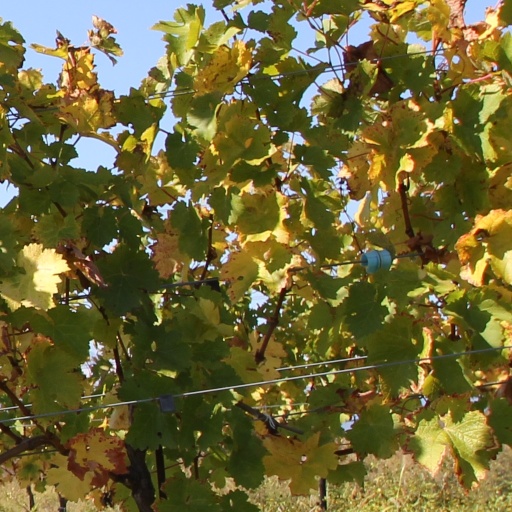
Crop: grape